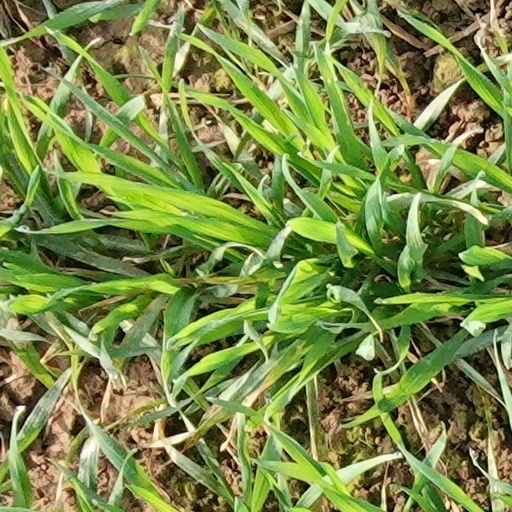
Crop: wheat